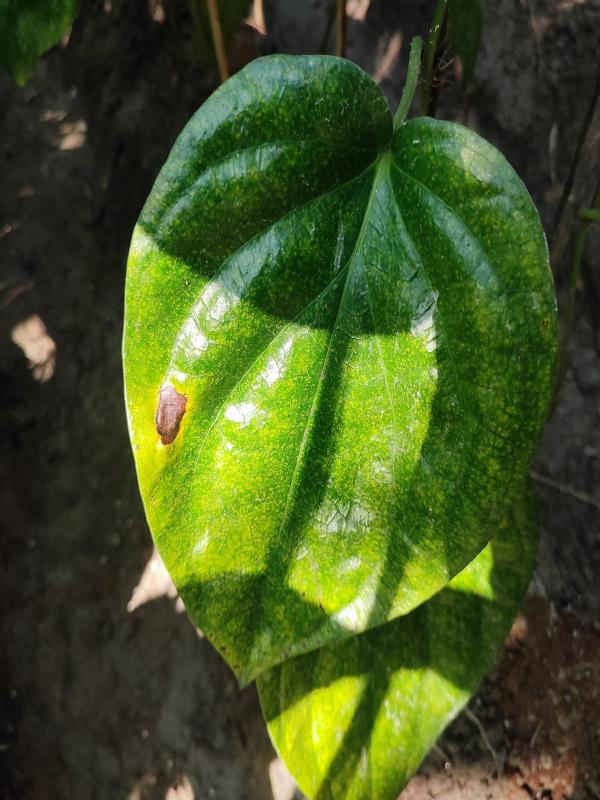
Label: Bacterial_Leaf_Disease